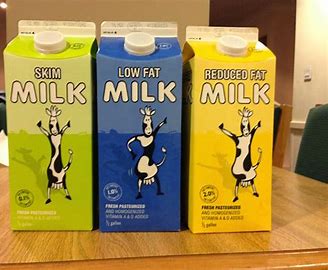
Label: cardboard